Agrihood

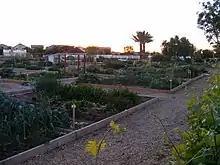
Agritopia, an agrihood in Gilbert, Arizona

An agrihood is a type of planned community that integrates agriculture into a residential neighborhood. The purpose is to facilitate food production as well as provide green space, recreation, aesthetics and value for a community.